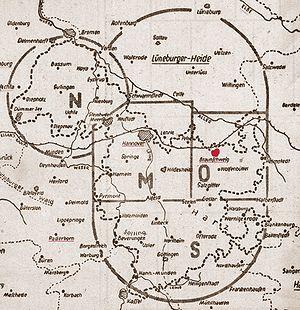
La Défense du Reich, en allemand Reichsverteidigung, est le nom donné à la guerre aérienne défensive menée par la Luftwaffe au-dessus de l'Europe occupée et de l'Allemagne nazie au cours de la Seconde Guerre mondiale. L'objectif était d'empêcher la destruction des villes et des industries allemandes par les alliés occidentaux. Ces opérations engagèrent des milliers d'avions et de multiples unités au cours de centaines de combats durant les campagnes de bombardements stratégiques alliés. Cette campagne fut la plus longue de la guerre aérienne et, avec la bataille de l'Atlantique, la plus longue campagne de la guerre. La Luftwaffe défendit l'espace aérien de l'Europe occupée contre les attaques menées, au départ par le Royal Air Force Bomber Command puis en tandem avec l’United States Army Air Forces.